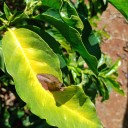
Label: Phoma